List of sculptures in Notre-Dame de Paris

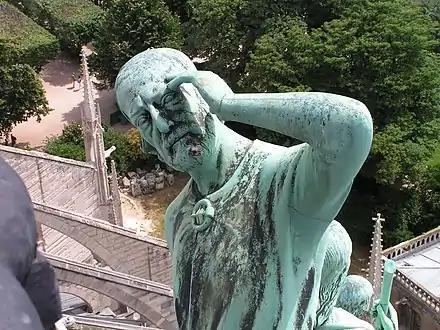
Statue of Thomas the Apostle, with the features of restorer Eugène Viollet-le-Duc, at the base of the spire

Stone, copper, and bronze statues, including statues of the twelve Apostles that surrounded the base of the spire, had been removed from the site days prior to the 2019 fire as part of the renovations.